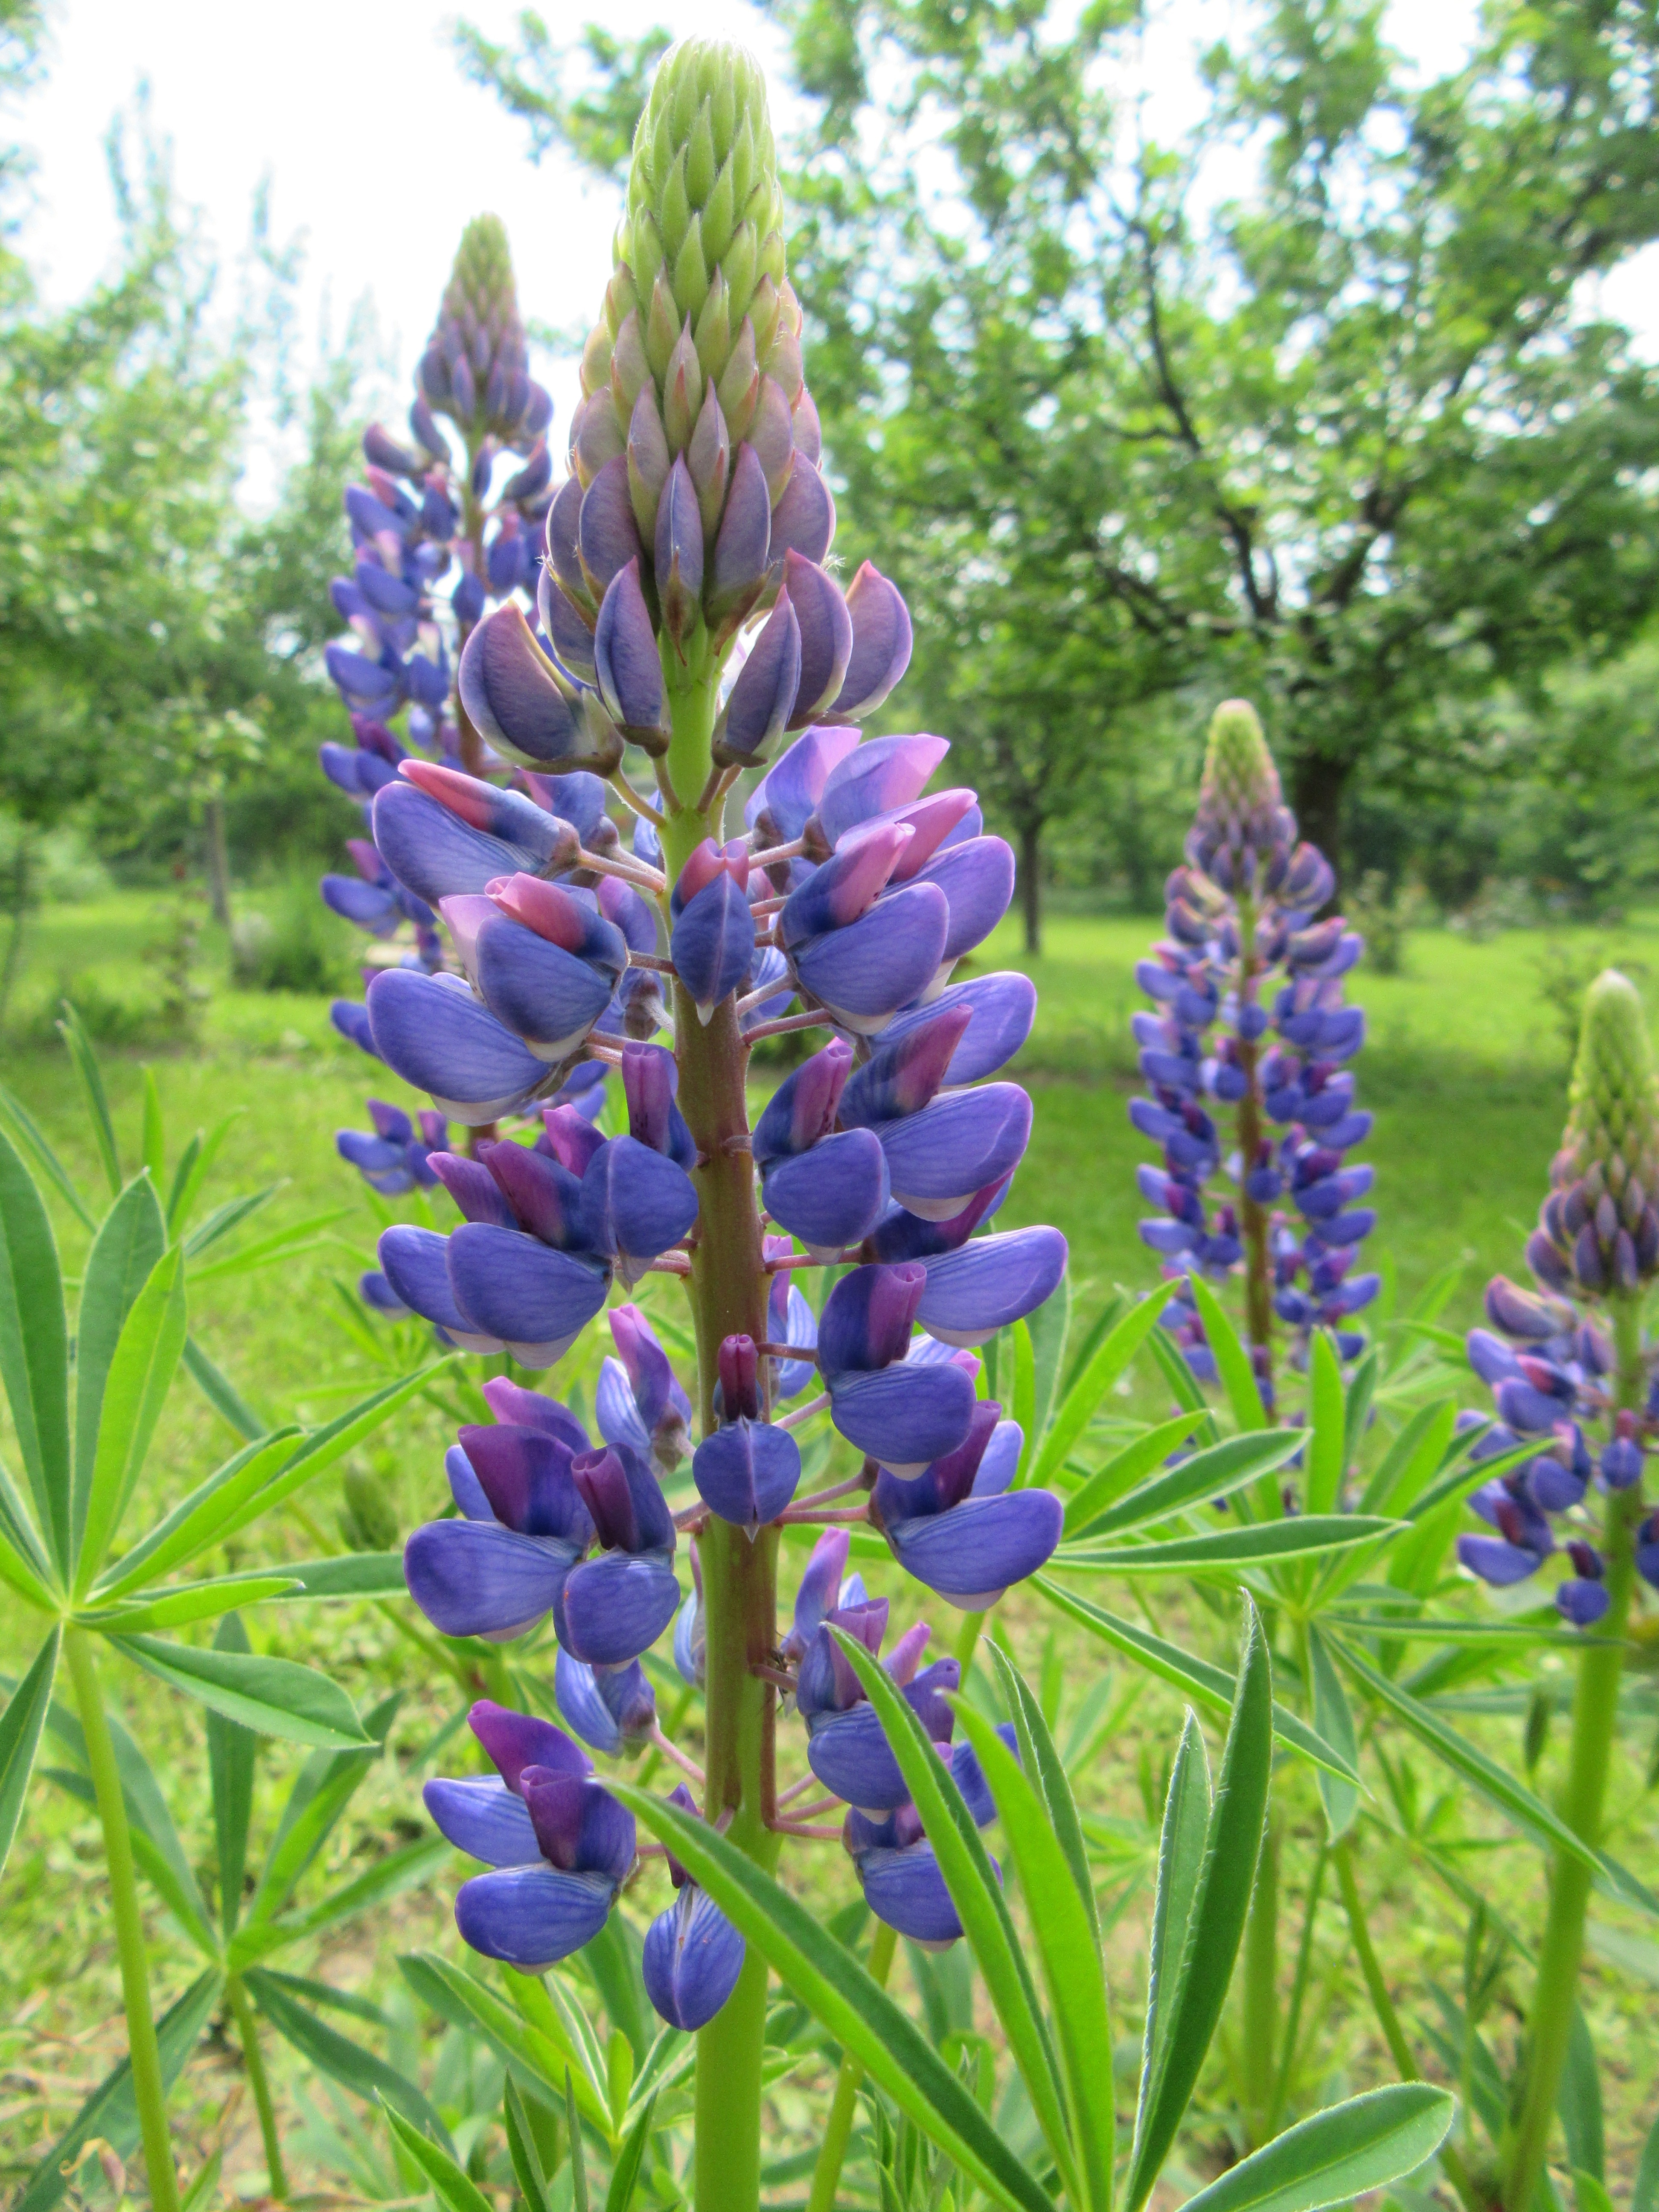
plant, flower, green, botany, flora, wildflower, flowers, lupin, flowering plant, blue violet, land plant, english lavender, dactylorhiza praetermissa